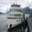
Label: ship